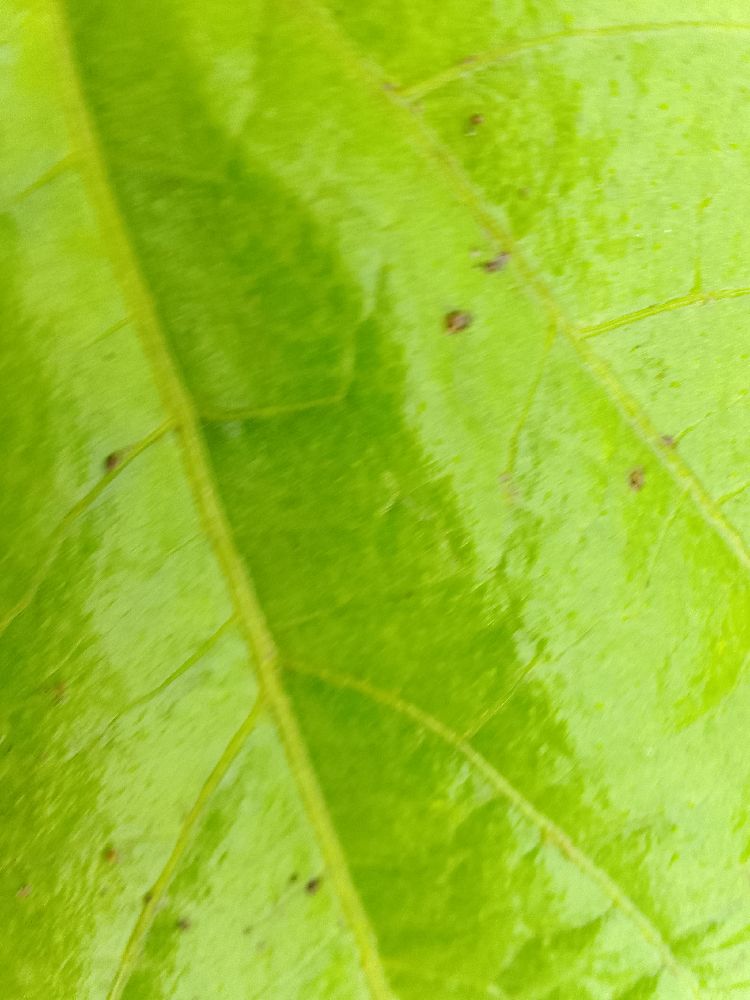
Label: healthy